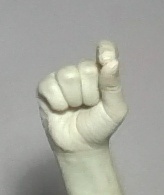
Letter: fa